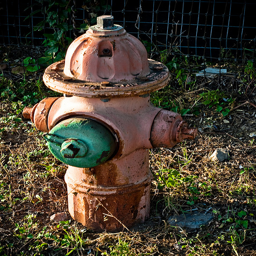
An old fire hydrant in front of a wire fence.
A gold and green fire hydrant in front of mesh fence.
An old dirty brown and green fire hydrant.
Faded fire hydrant with one end of it painted green.
A rustic old fire hydrant in the middle of a grassy area.